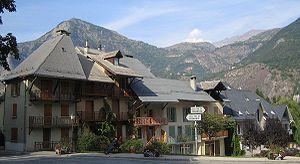
Le Bourg-d'Oisans est une commune française située dans le département de l'Isère en région Auvergne-Rhône-Alpes.
La 16ᵉ étape du Tour de France 2006 s'est déroulée le 19 juillet entre Bourg-d'Oisans et La Toussuire sur une distance de 182 km.